Subsurface scattering

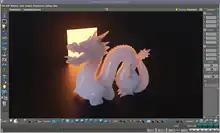
Random walk SSS in Equinox3D's path-tracer.

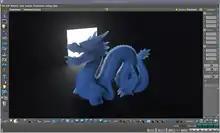
Random walk SSS + PBR surface reflection in Equinox3D's path-tracer.

Published by Pixar, this technique is considered the state of the art. Usually integrated into a path-tracer. It essentially simulates what happens to real photons by tracing a light path into the material, generating new paths using a lambertian distribution around the inverted normal, then picking new directions at multiple steps to scatter the light path further, hence the name "random walk". Isotropic scattering is simulated by picking random directions evenly along a sphere. Anisotropic scattering is simulated usually by using the Henyey-Greenstein phase function. For example, human skin has anisotropic scattering. Optical depth / absorption is applied based on the length of the paths, using the Beer-Lambert law. Paths may be terminated inside the material when they reach a contribution minimum threshold or a maximum iteration count. When a path (ray) hits the surface again, it is used for gathering radiance from the scene, weighted by a lambertian distribution, as in a traditional path-tracer. This technique is intuitive and it is robust against thin geometry etc.